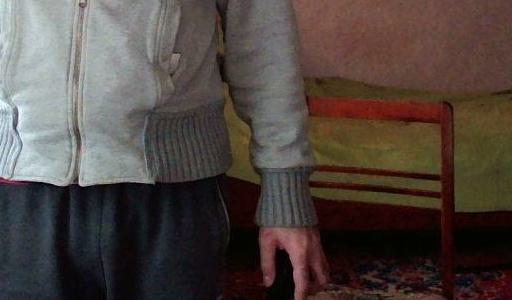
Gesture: no_gesture